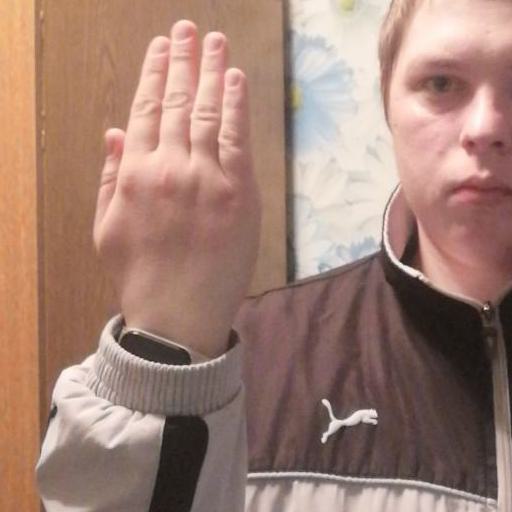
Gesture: stop_inverted